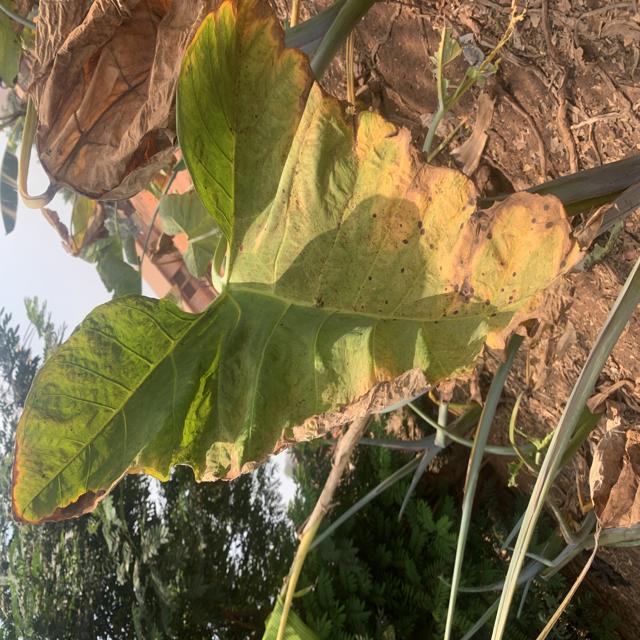
Label: Mid_Blight